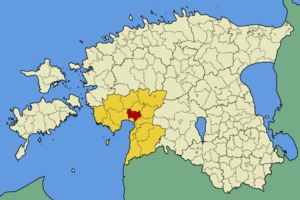
La Commune de Sauga est une municipalité rurale d'Estonie située dans le Comté de Pärnu. Elle s'étend sur une superficie de 164,8 km² et a 4 405 habitants au 1ᵉʳ janvier 2012.